Villmar

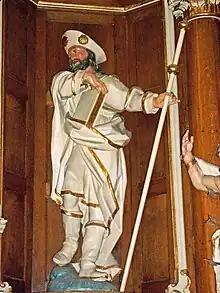
"Jakobusaltar" at St. Peter's and Paul's Parish Church

Inside is found rich Late Baroque décor (1760–64) from the Hadamar school (Johann Thüringer, Jakob Wies) as well as works made in the 18th and 19th centuries from local Lahn marble. The "Jakobusaltar", nowadays in the Baroque style, was mentioned as early as 1491 as the "Jakobus- und Matthias-Altar".